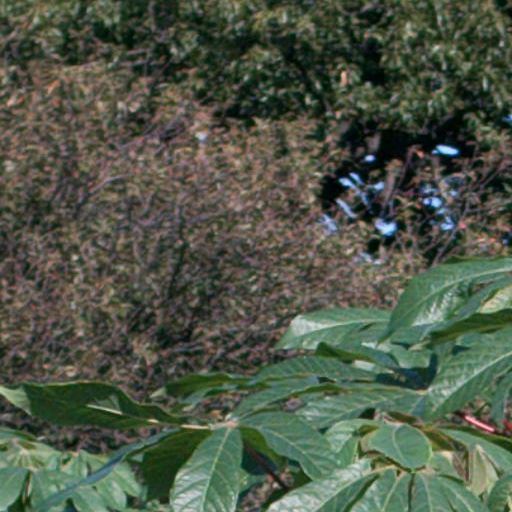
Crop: cassava